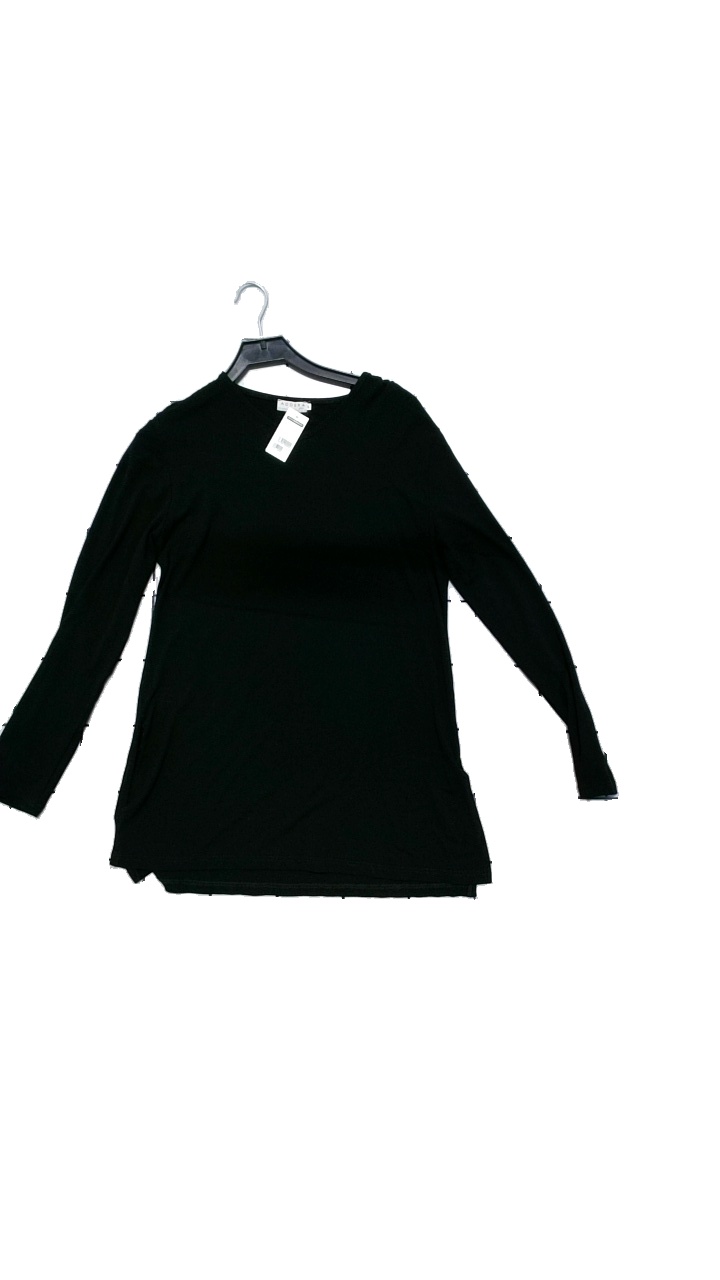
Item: Top (Ladies)
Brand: Addera
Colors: Black
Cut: Loose
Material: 92% viscose, 8% lycra
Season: All
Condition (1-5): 5
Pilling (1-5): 4
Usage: Reuse
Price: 50-100